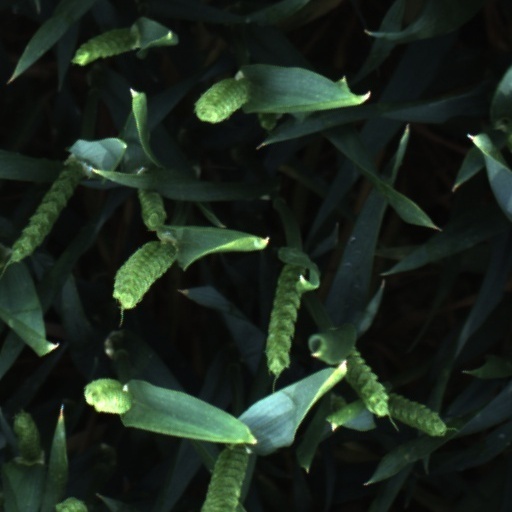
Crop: wheat